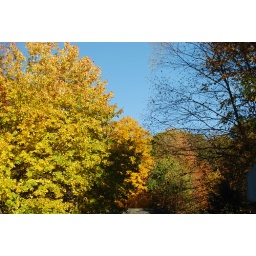
View from the street in the afternoon towards the home office